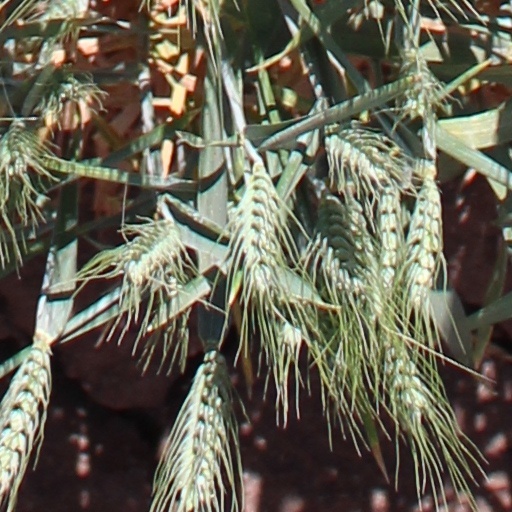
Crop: wheat